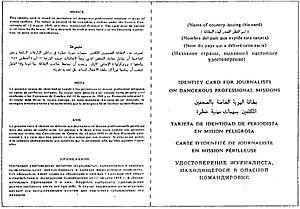
Extérieure de la carte de journaliste en mission périlleuse. La présente carte d’identité est délivrée aux journalistes en mission professionnelle périlleuse dans des zones de conflit armé. Le porteur a le droit d’être traité comme une personne civile aux termes des Conventions de Genève du 12 août 1949 et de leur Protocole additionnel. La carte doit être portée en tout temps par son titulaire. Si celui-ci est arrêté, il la remettra immédiatement aux autorités qui le détiennent afin qu’elles puissent l’identifier.
Un correspondant de guerre est un journaliste qui rapporte des faits relatifs à un conflit militaire. Il peut se trouver dans les zones de combat, intégré dans une des forces en présence ou plus à l'arrière. Il peut étudier les aspects militaires, politiques et géopolitiques, mais aussi les aspects diplomatiques, économiques et humanitaires.